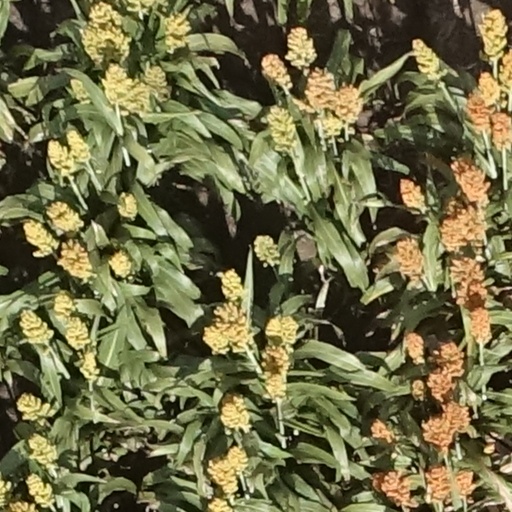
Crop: sorghum